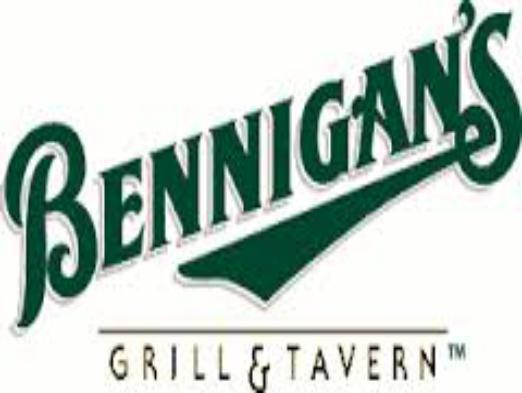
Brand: Bennigan's
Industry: Food